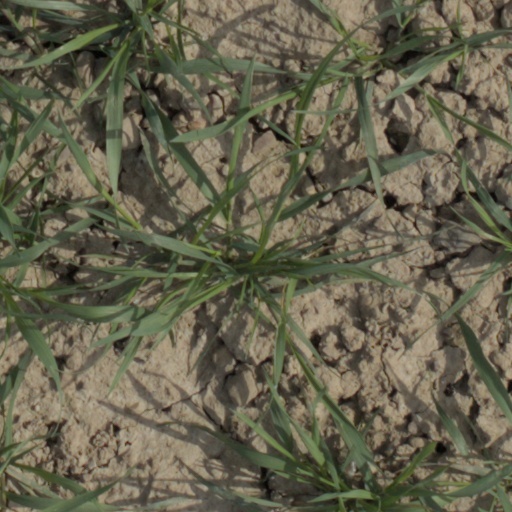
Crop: wheat